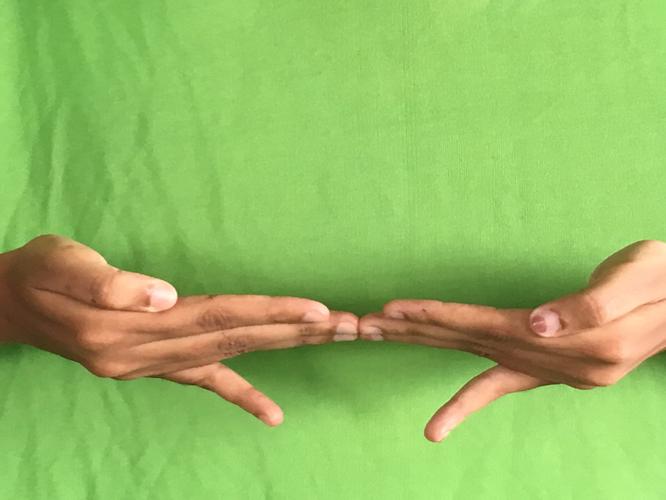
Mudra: Khatva
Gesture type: double_hand